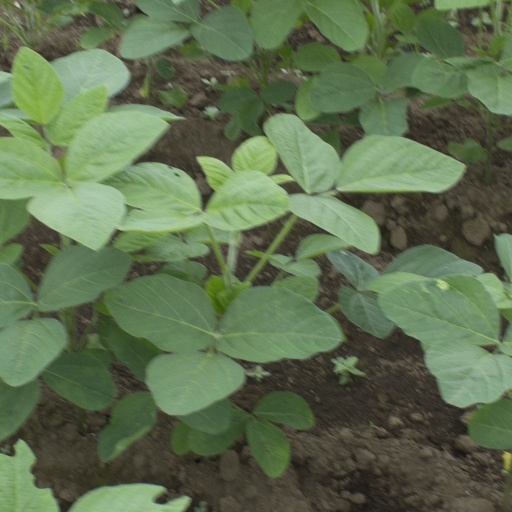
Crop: soybean